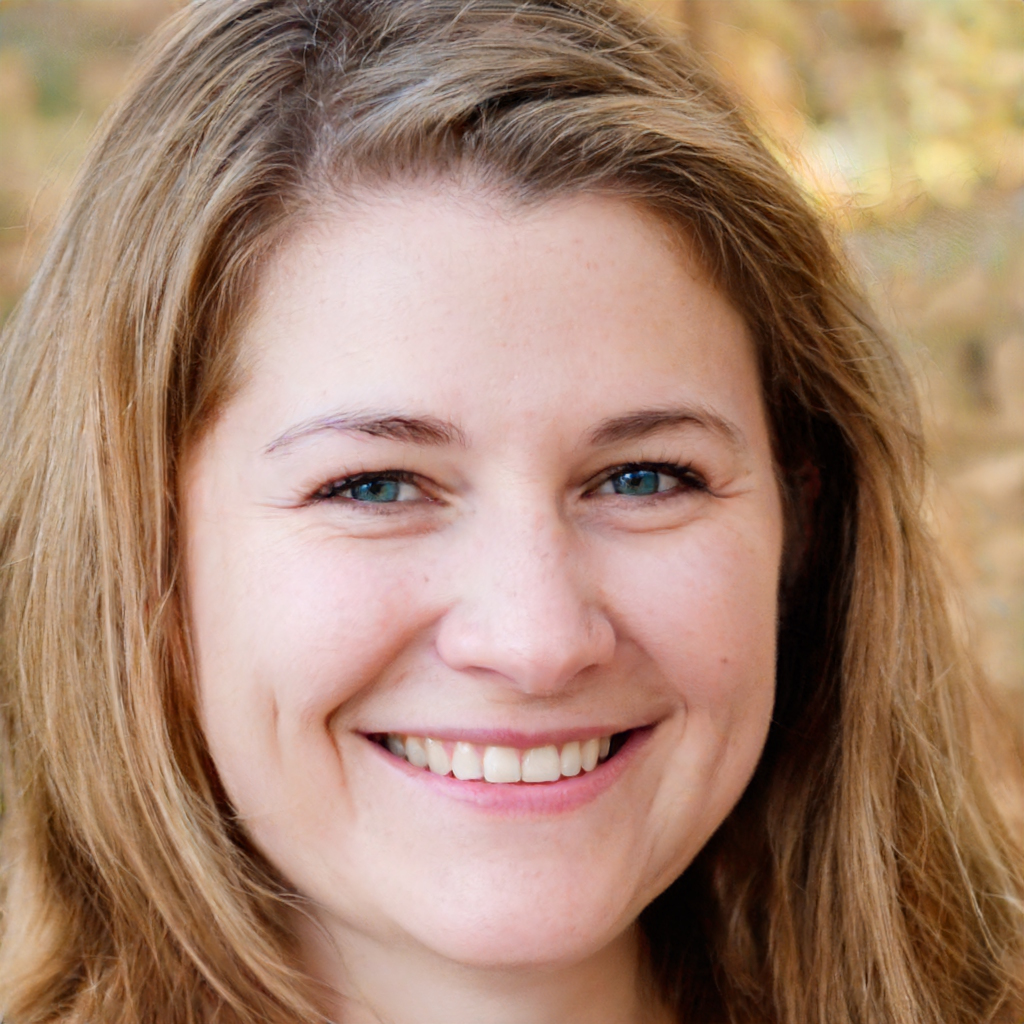
Gender: Female